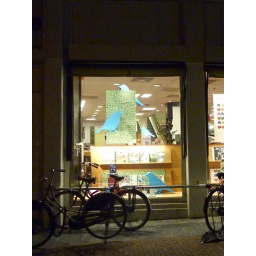
After the book launch of Yvette van Boven's 'Home Made', windows in Amsterdam